Thick Skinned

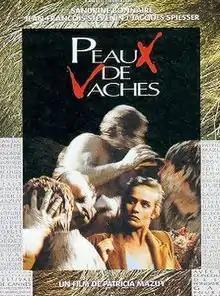

Thick Skinned is a 1989 French drama film directed by Patricia Mazuy. It was screened in the Un Certain Regard section at the 1989 Cannes Film Festival.